Eric and Jerome Skindrud Farm

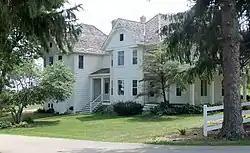
Eric and Jerome Skindrud Farm

The Eric and Jerome Skindrud Farm is a farm started by Norwegian immigrants in Springdale, Wisconsin with intact farm buildings as old as 1876. The farm lies in a big valley prone to erosion and was early to try out erosion control dams and planting crops in contour strips. In 1994 the farm was added to the State and the National Register of Historic Places.